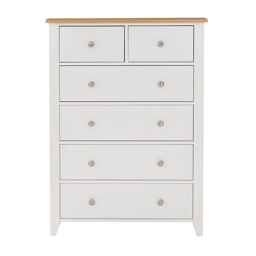
our range has a simple and contemporary - tone design that will suit almost any style of home .